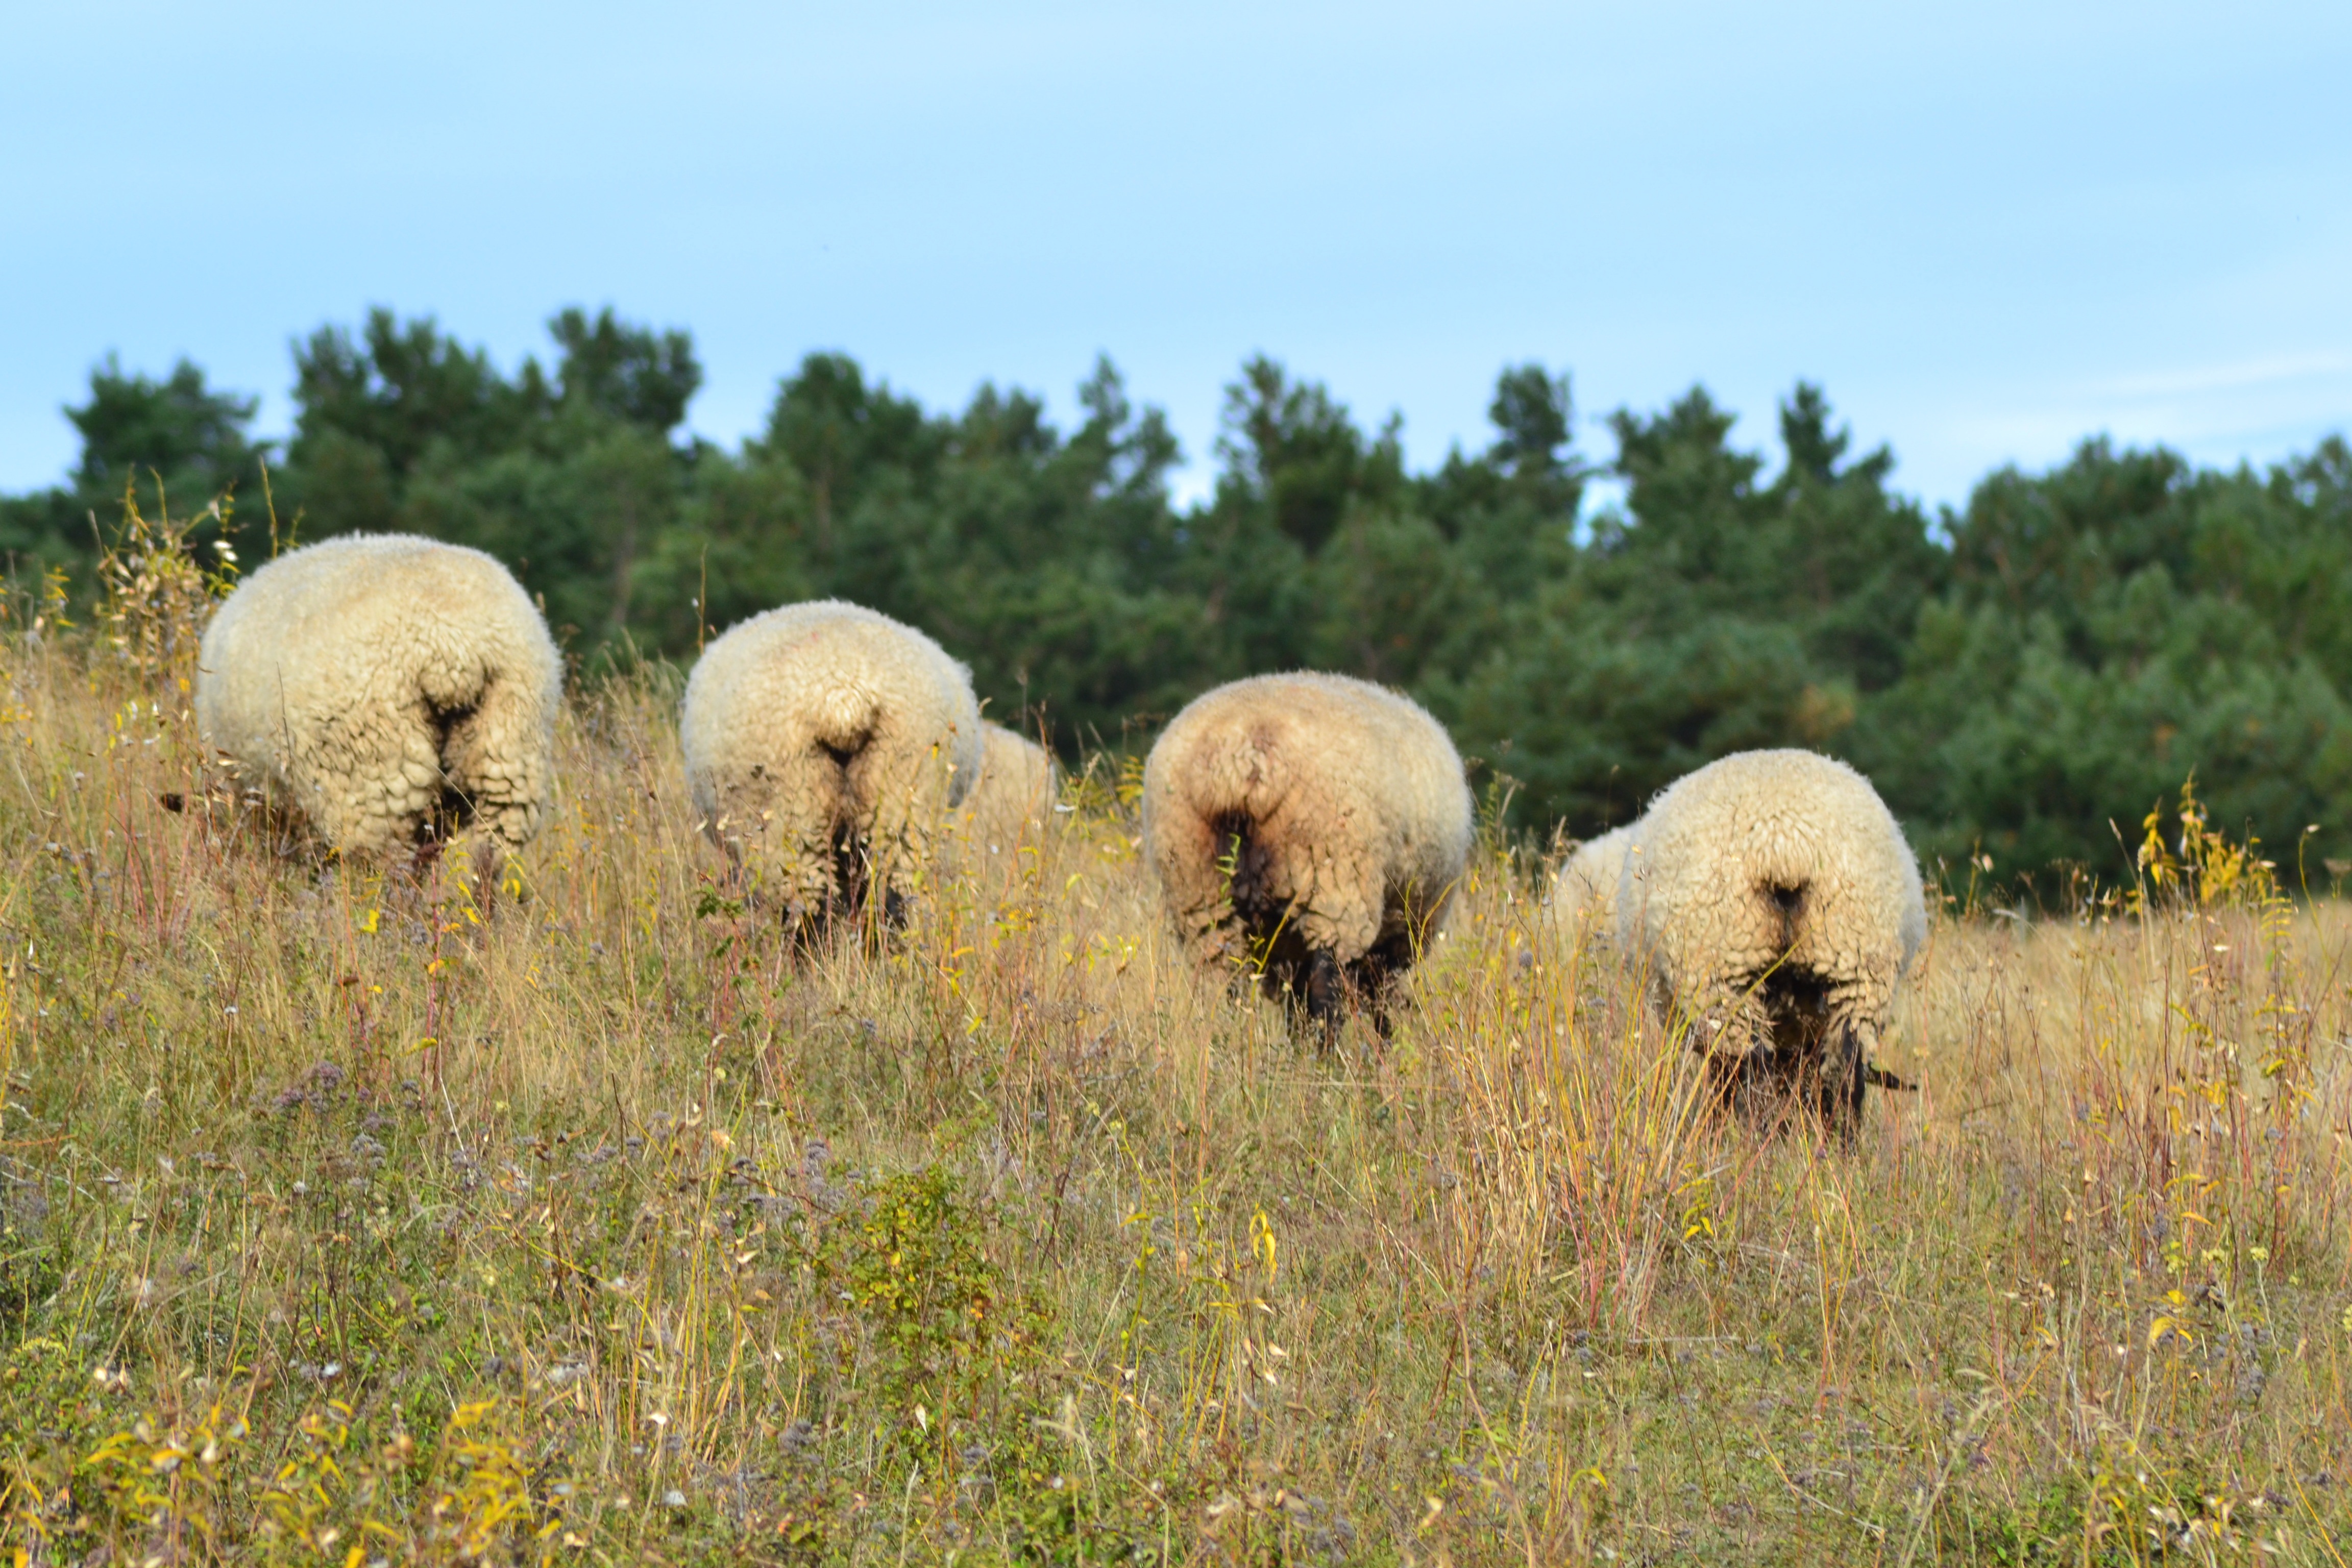
grass, plant, field, meadow, prairie, animal, wildlife, herd, pasture, grazing, sheep, mammal, agriculture, fauna, savanna, grassland, sheeps, bison, ecosystem, rural area, rugen, cattle like mammal